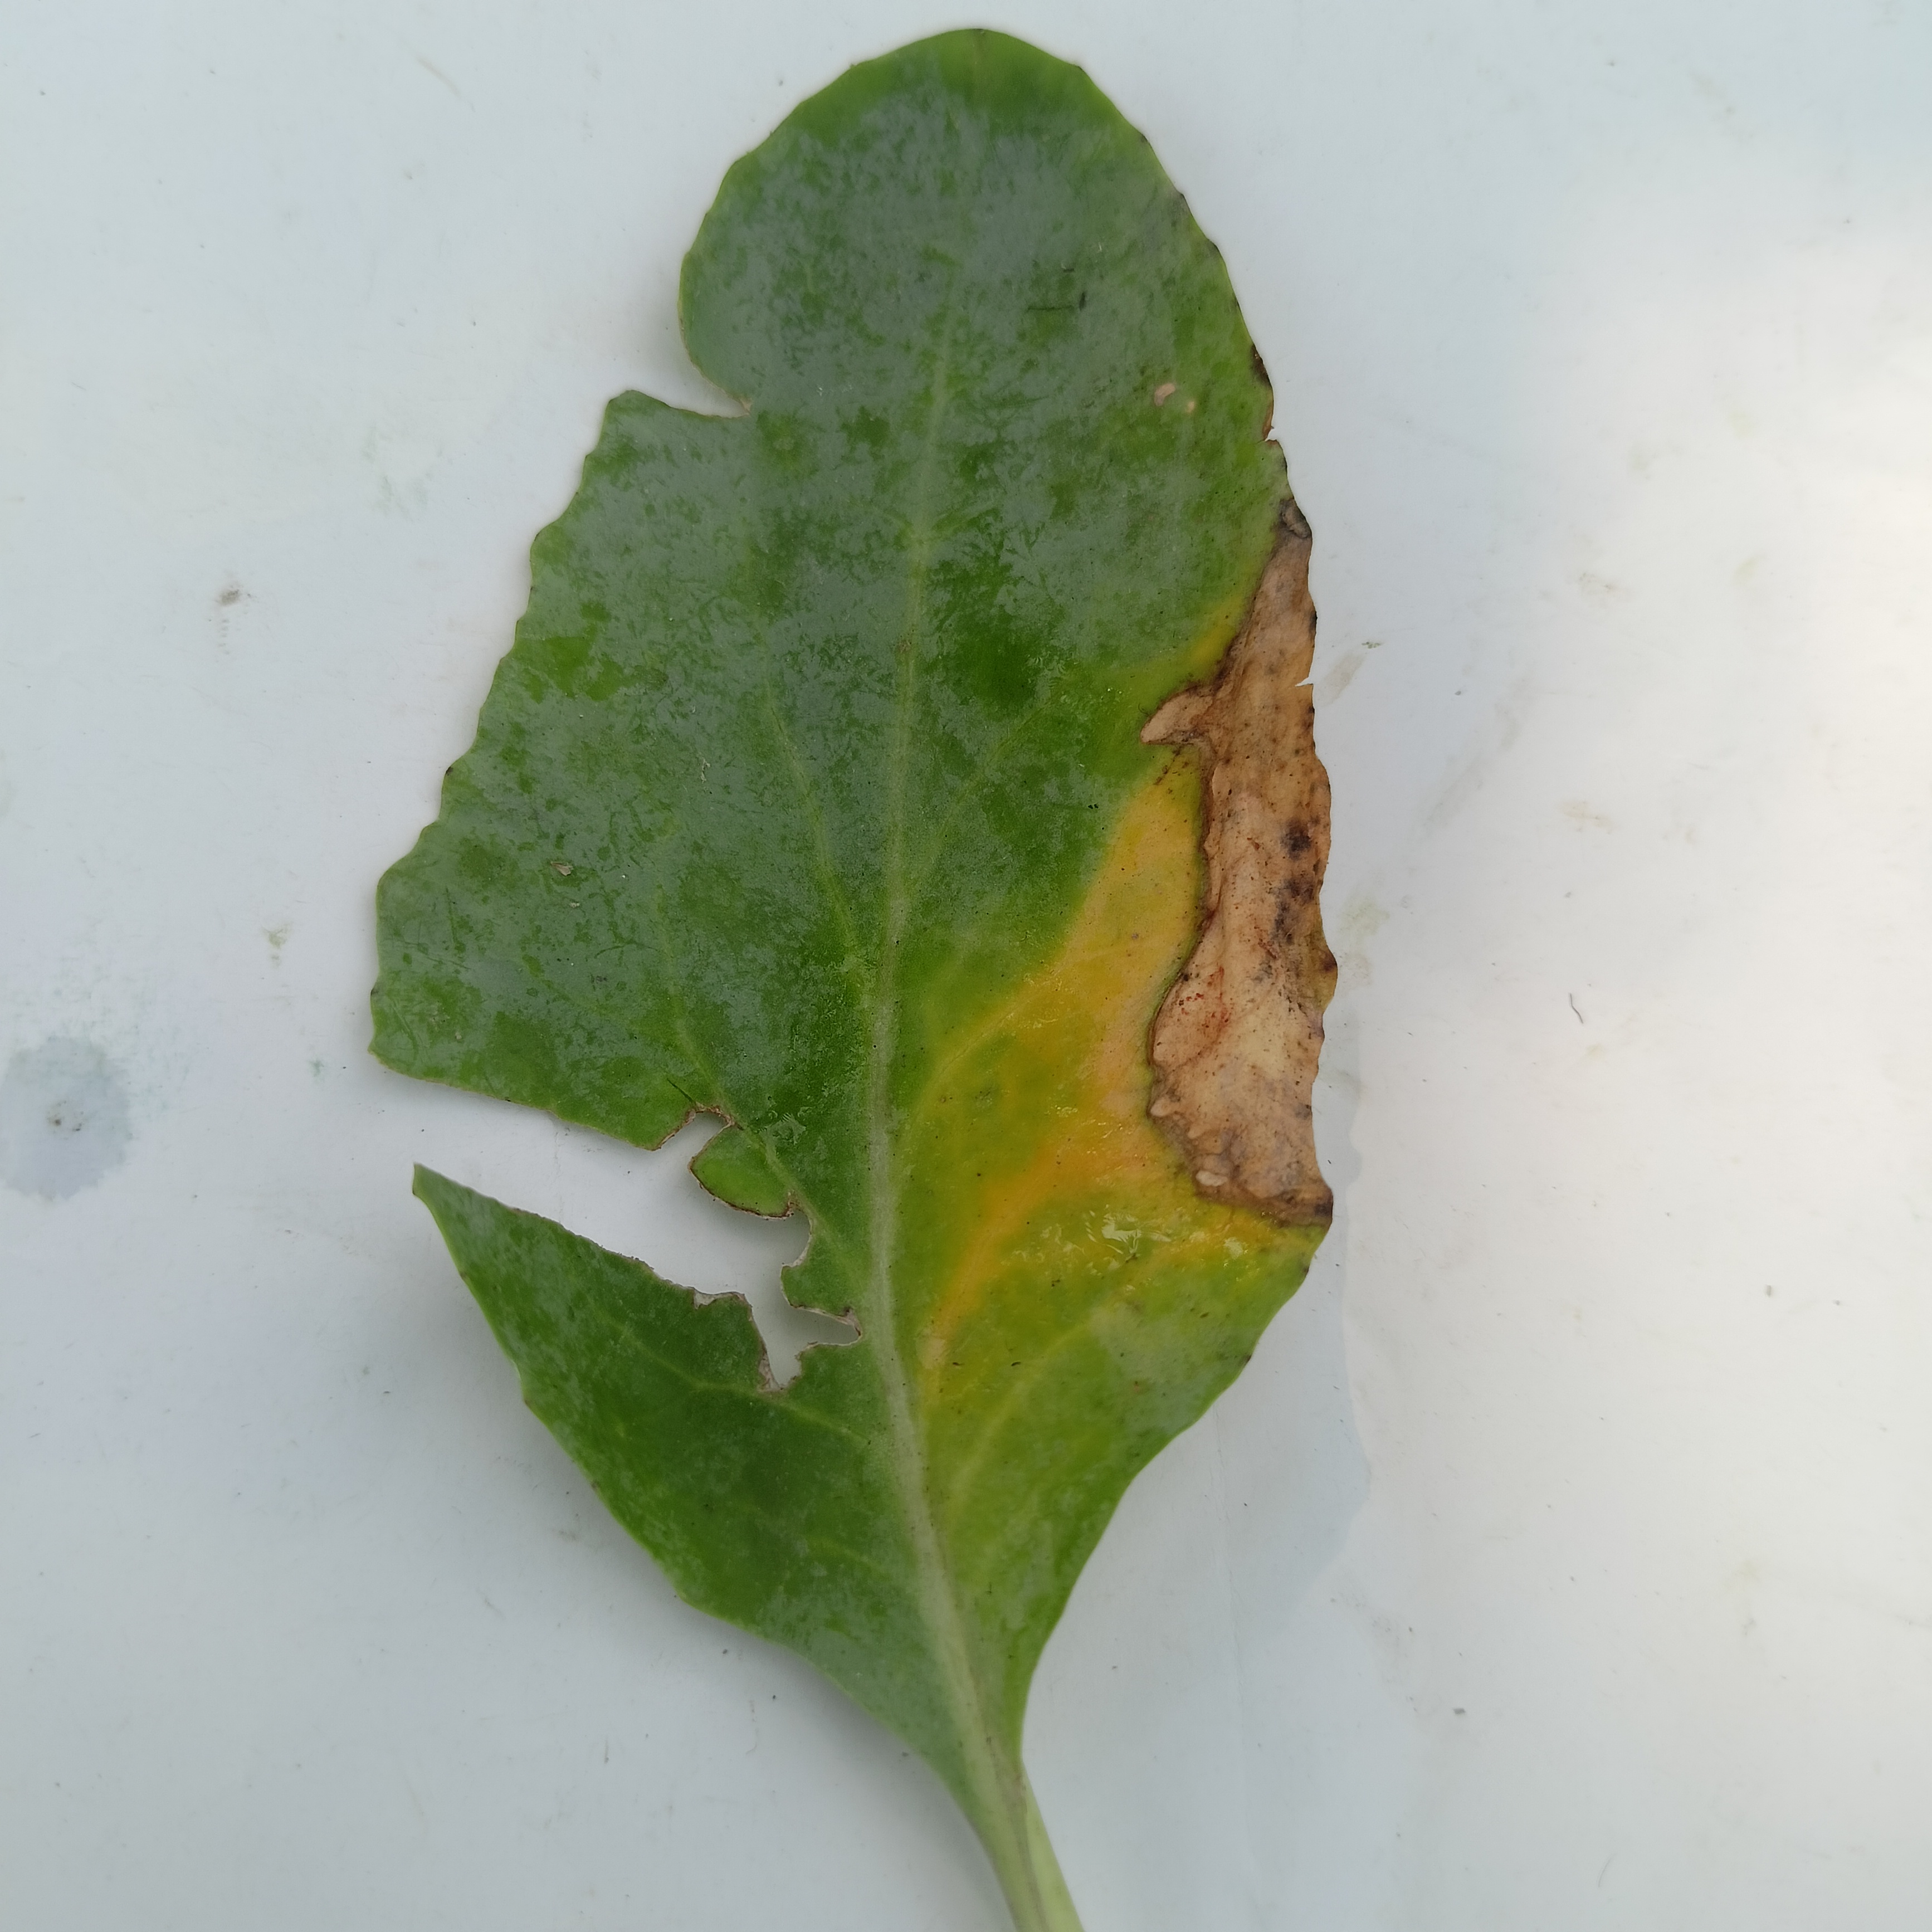
Label: Black Rot